Briarcliff Lodge

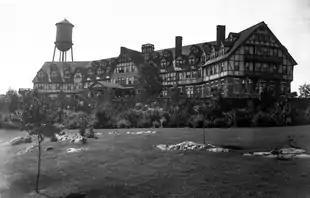
A large Tudor Revival resort

Walter Law hired Pennsylvania architect Guy King to construct the Briarcliff Lodge on the highest point of Law's estate. At its June 26, 1902 opening, the Tudor Revival-style building was a premier resort hotel with 93 rooms. The Olmsted Brothers, sons of the eminent landscape designer Frederick Law Olmsted, designed the lodge's surrounding grounds, including a large hillside landscape garden with shady walks, winding drives, green lawns, and flowers. In 1903, the lodge additionally began being used by Mary Elizabeth Dow as Mrs. Dow's School. Walter Law gave Dow a property on Elm Road (later the site of Briarcliff College and then a Pace University campus).